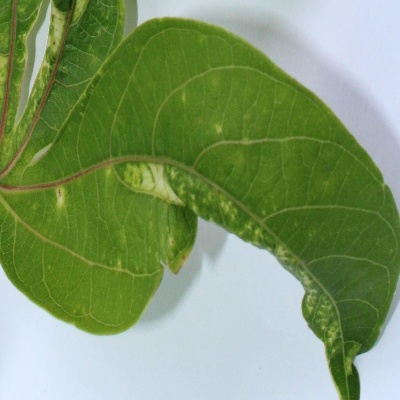
Crop: Cassava
Condition: mosaic